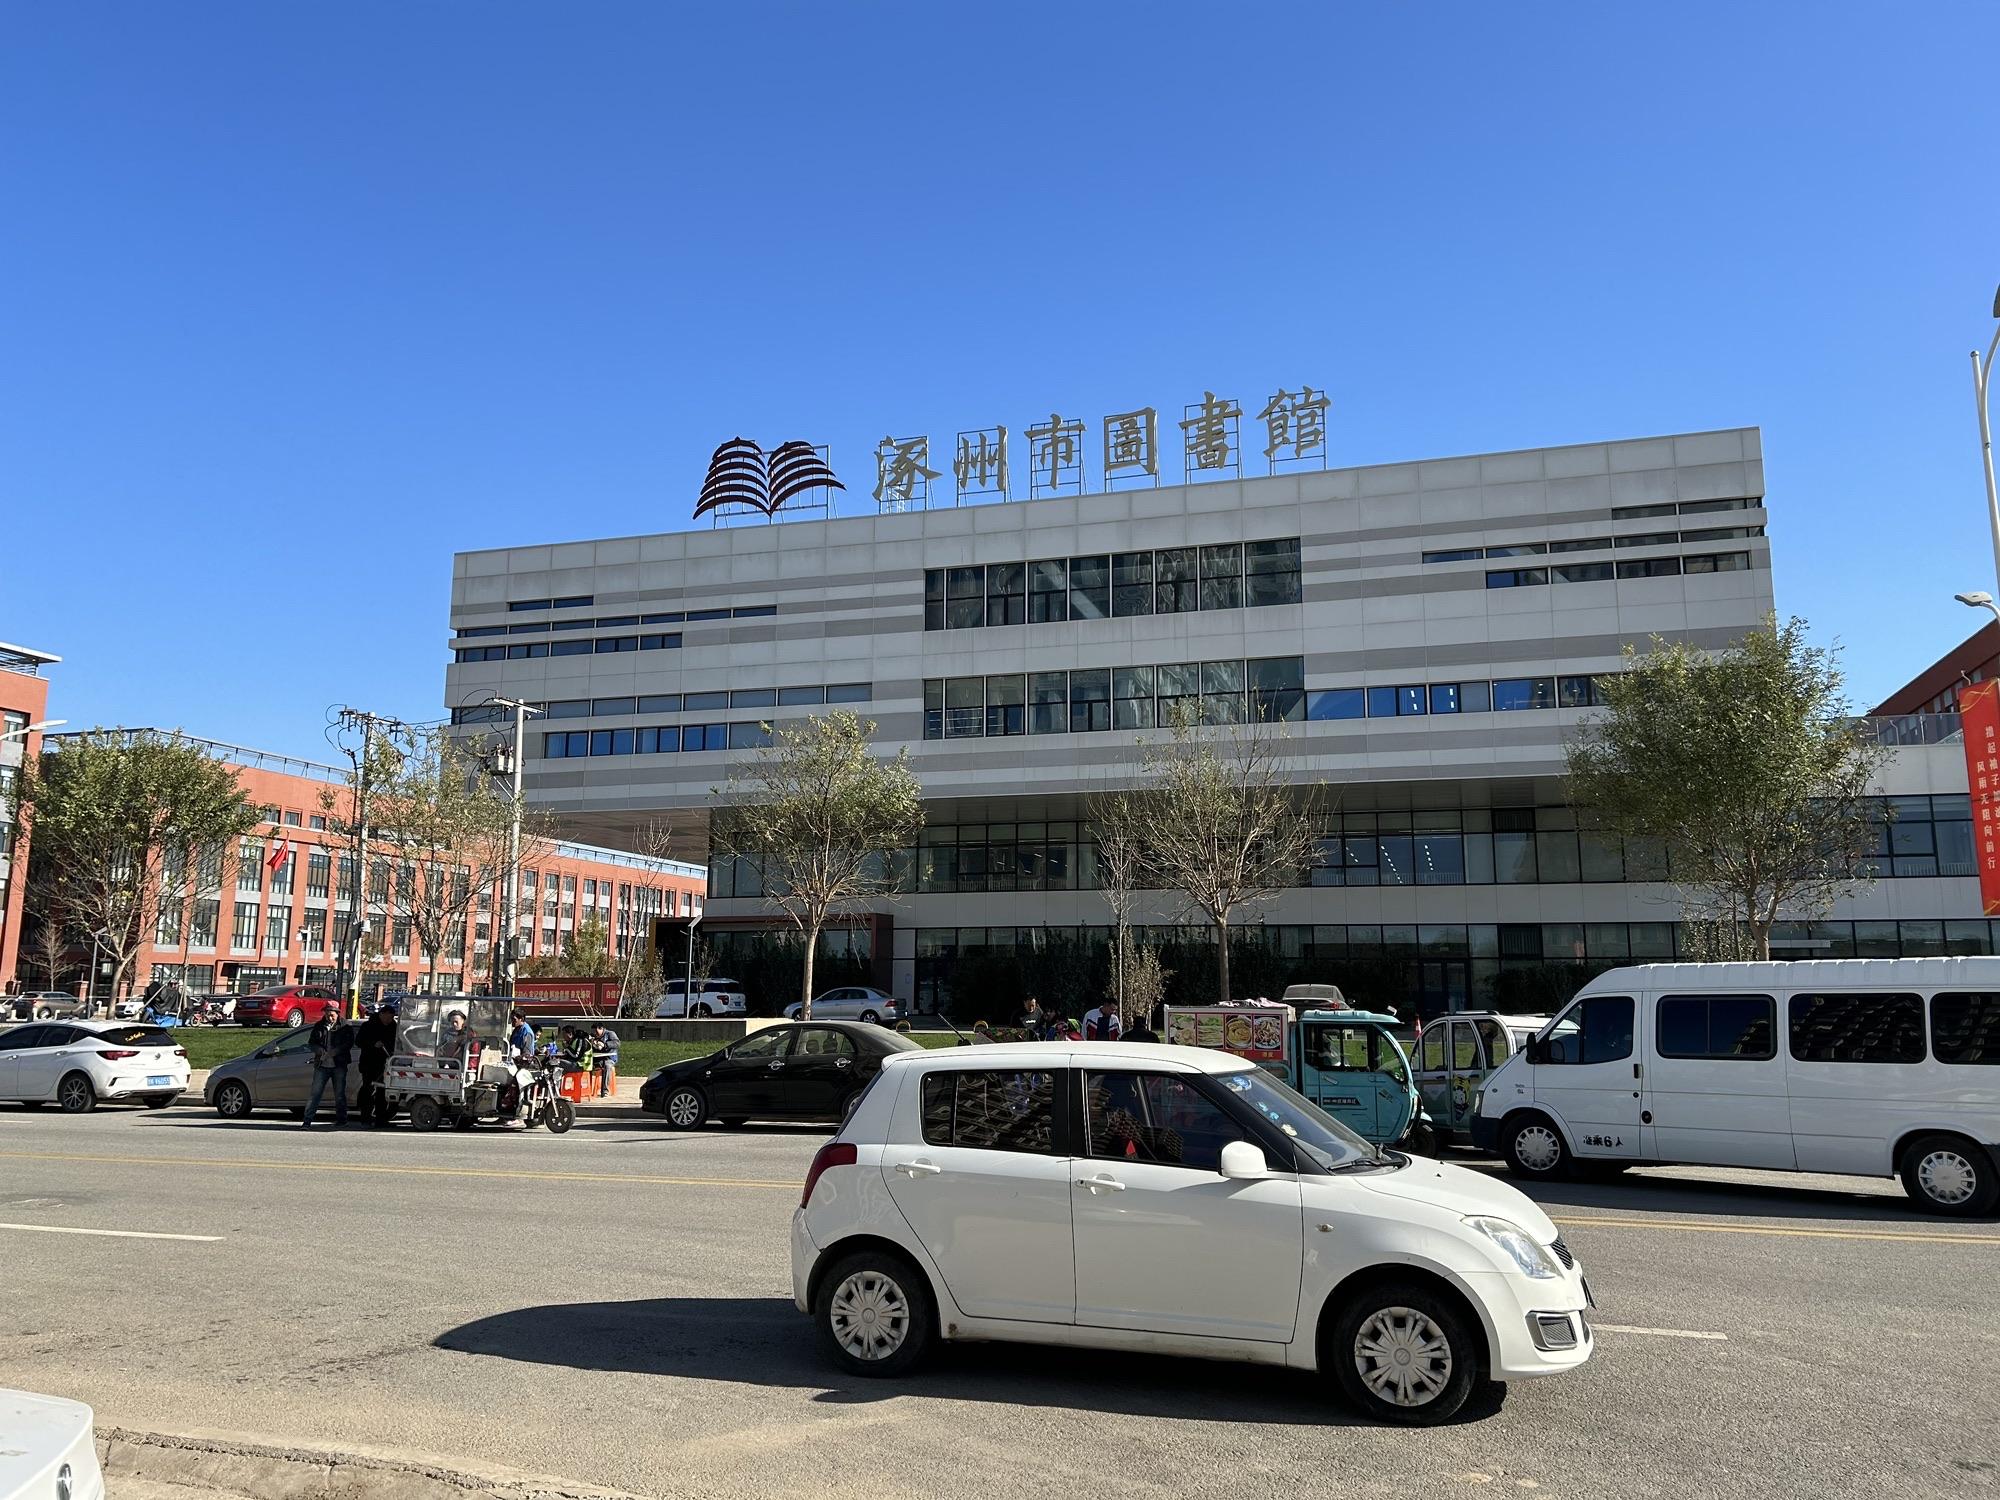
地标名称：涿州市图书馆(新馆)
所在城市：保定市·涿州市